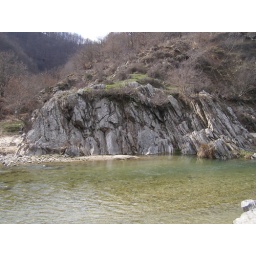
The bed of the Kosynthos river in the north of Xanthi.